Vehicle registration plates of Madagascar

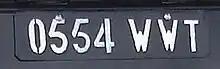
Temporary number plates of Antananarivo.

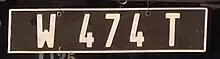
Temporary number plates for traders, approved in Antananarivo

After the purchase of a vehicle or a change of ownership are up to the granting of the final mark temporary license plates in use, their letters begins with WW, followed by the code letters for each province. In contrast to the normal license plate, they have up to five digits.